Hyacinthe Sigismond Gerdil

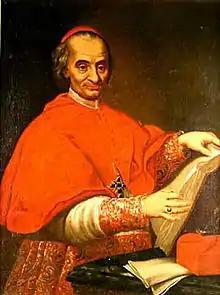
Hyacinthe Sigismond Gerdil

Hyacinthe Sigismond Gerdil, CRSP (23 June 1718 – 12 August 1802) was an Italian theologian, bishop and cardinal, who was a significant figure in the response of the papacy to the assault on the Catholic Church by the upheavals caused by the French Revolution.